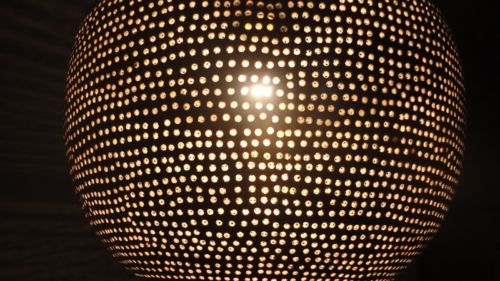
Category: lamp